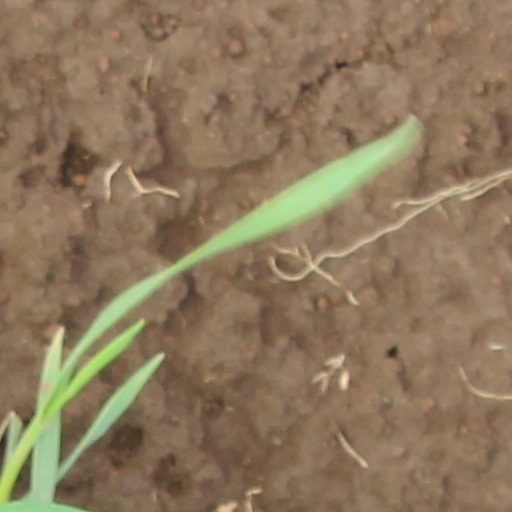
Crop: wheat